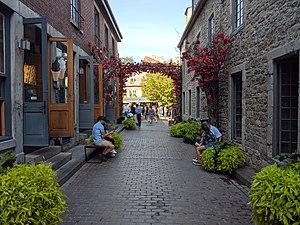
La rue Saint-Amable est une voie de Montréal.